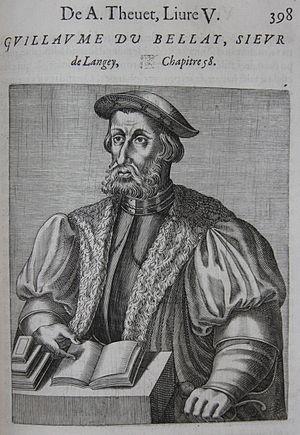
Guillaume du Bellay, Pourtraits et Vies des Hommes Illustres, André Thévet, Paris 1584
Traduction de la Bible en Islandais par l’évêque évangélique de Hólar Gudbrandr Thorlaksson. Il rédige également un recueil de psaumes et un volume d’homélies à l’usage des fidèles.